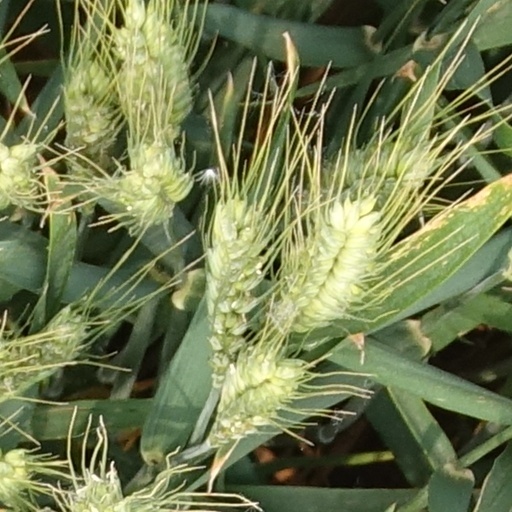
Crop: wheat